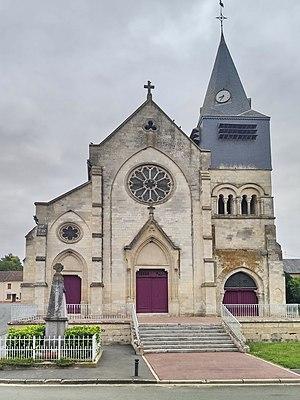
Croissy-sur-Celle - Église Saint-Léger
Croissy-sur-Celle est une commune française située dans le département de l'Oise, en région Hauts-de-France. Au début du XIXᵉ siècle, la commune portait le nom de Croissy.